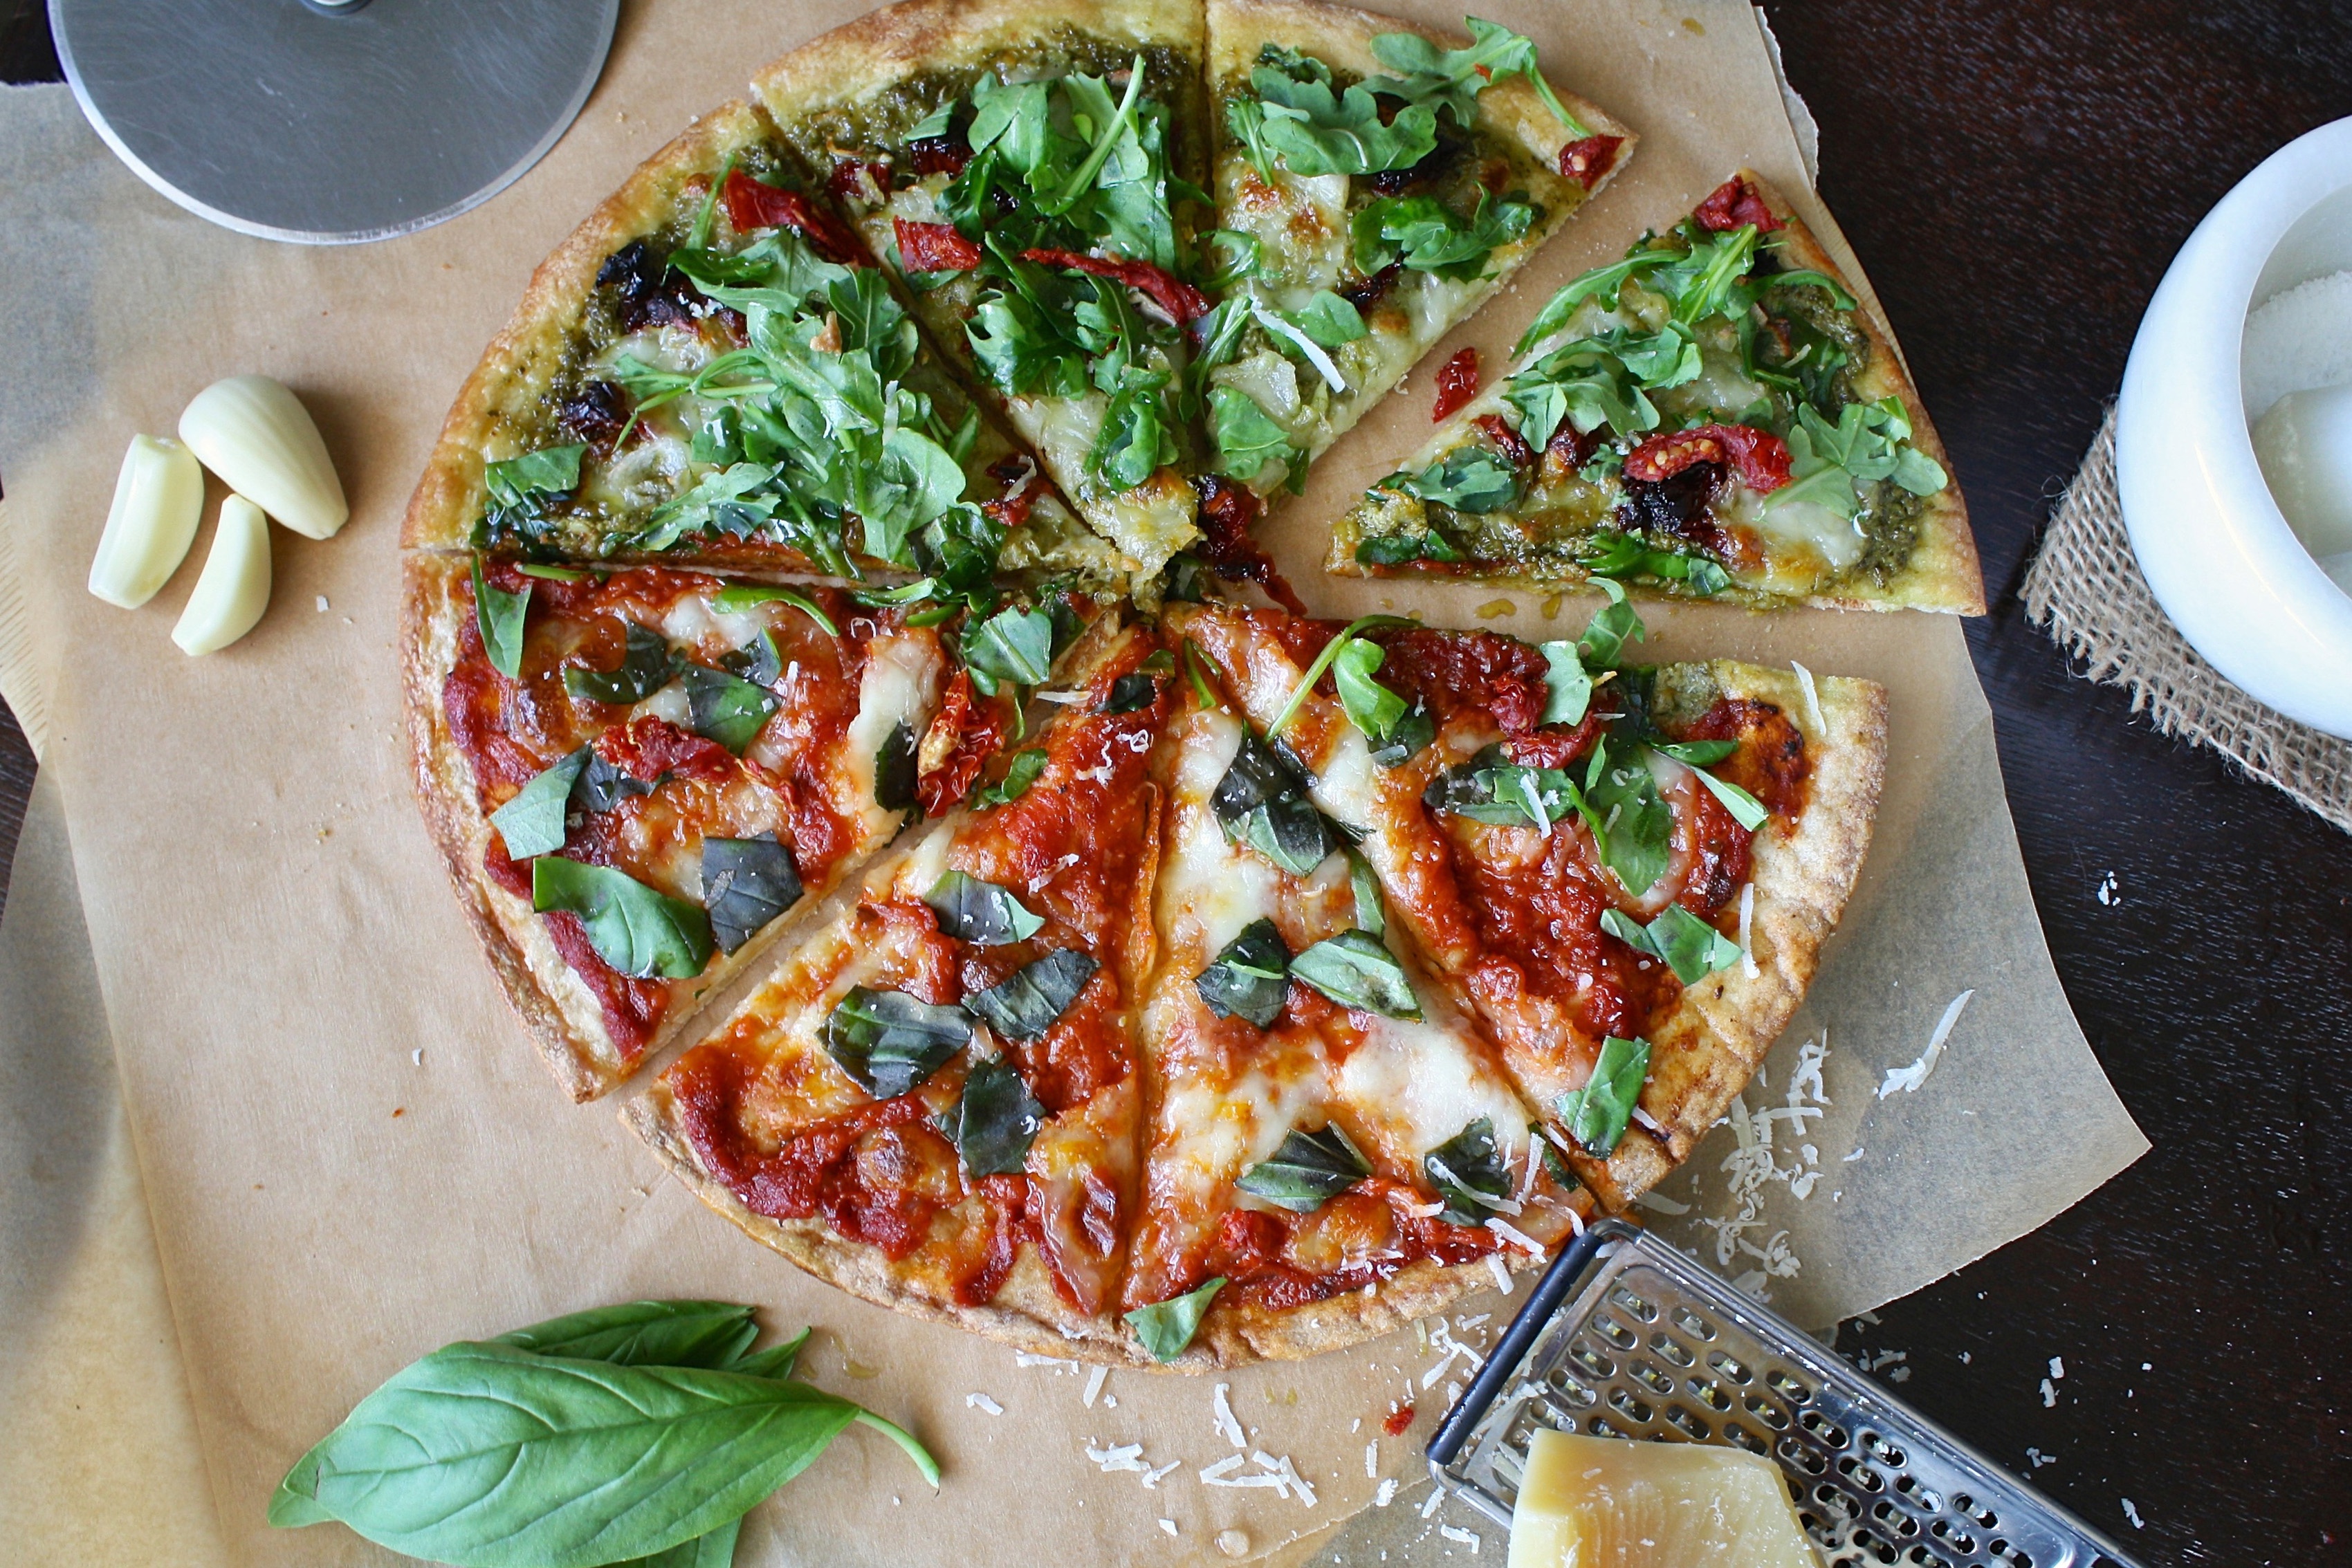
dish, food, cuisine, pizza, ingredient, california style pizza, flatbread, pizza cheese, produce, comfort food, italian food, recipe, tarte flamb e, baked goods, american food, quiche, vegetable, fast food, Pajeon